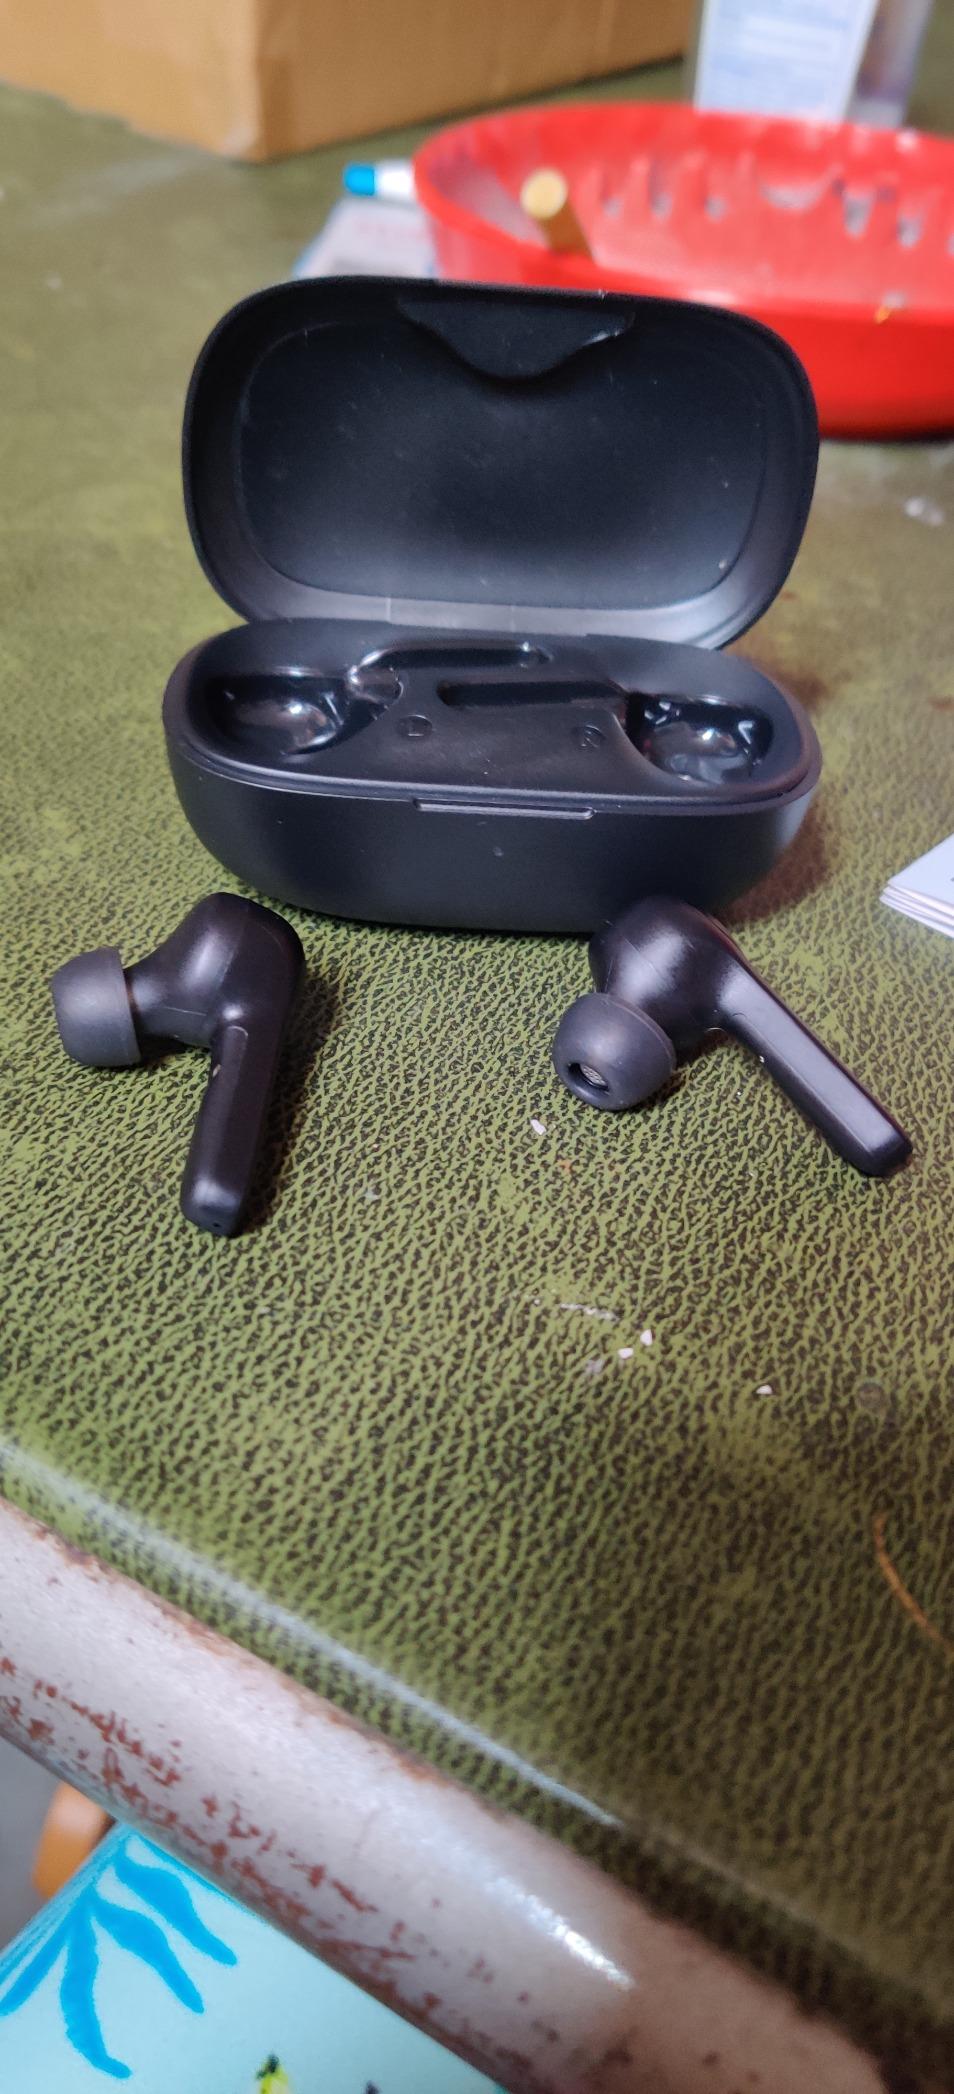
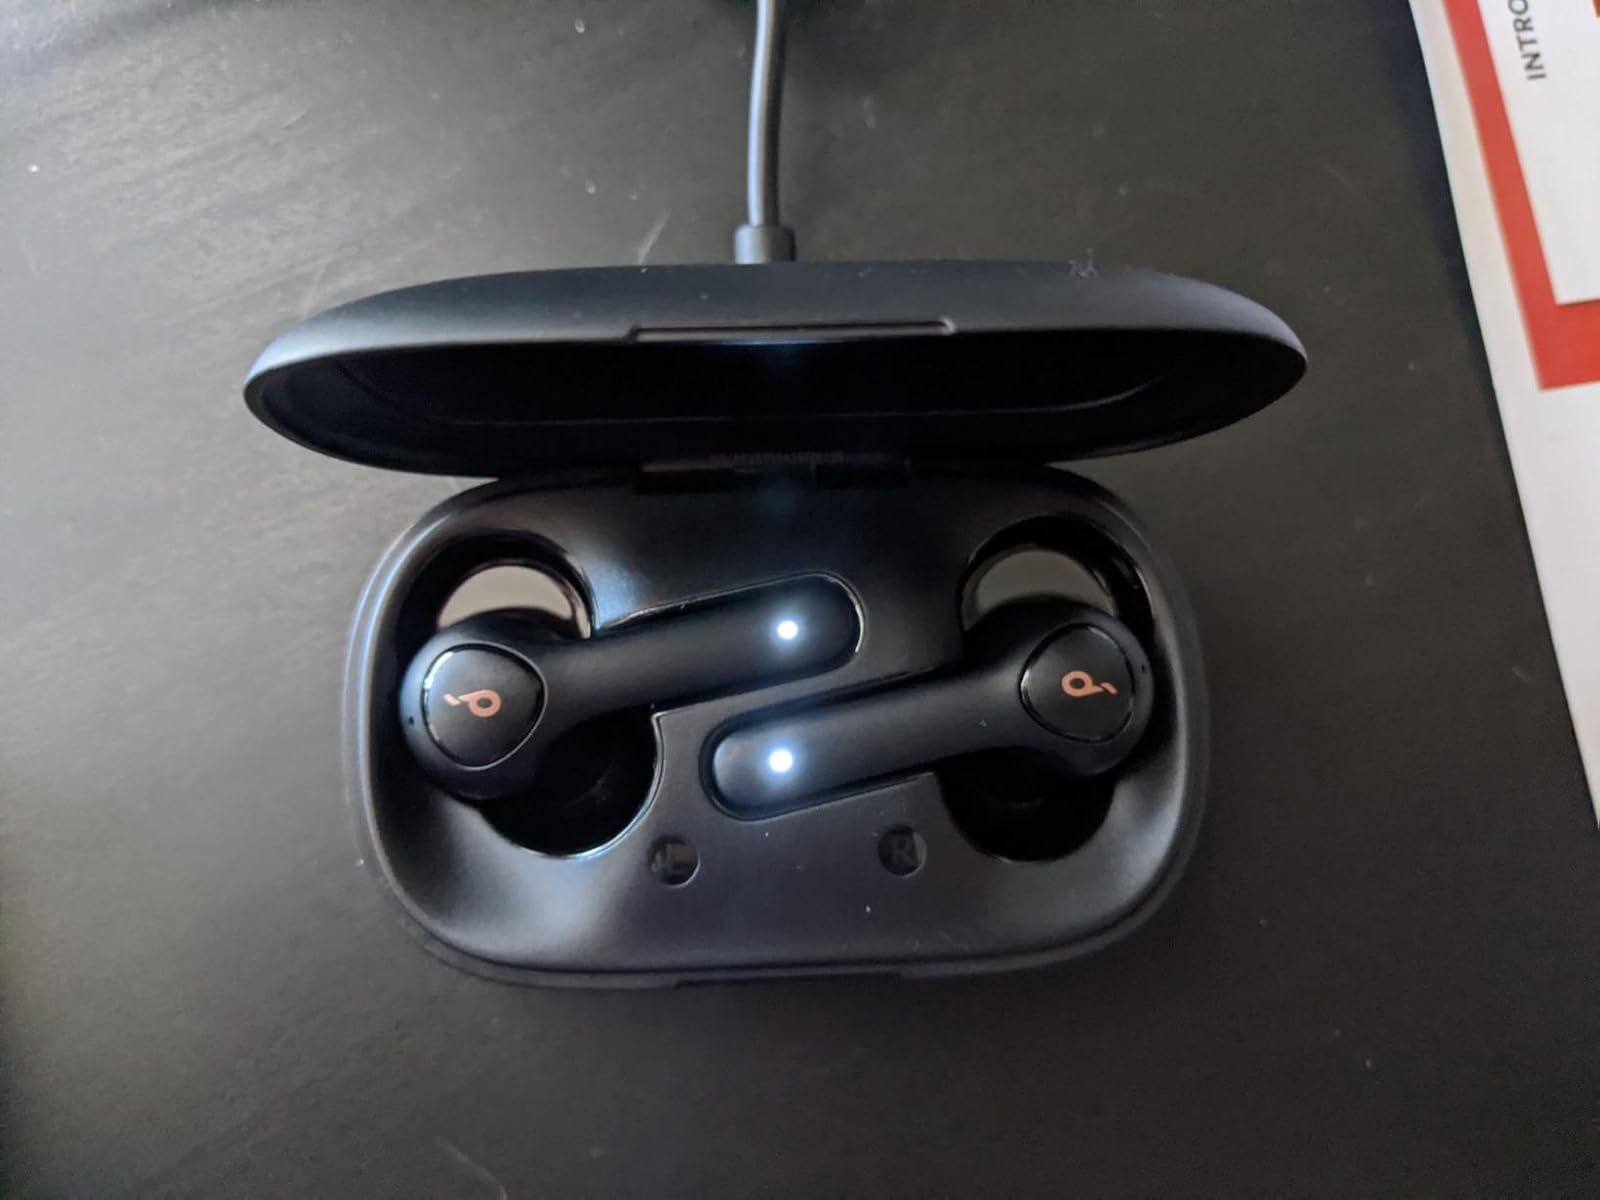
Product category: earbuds
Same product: yes